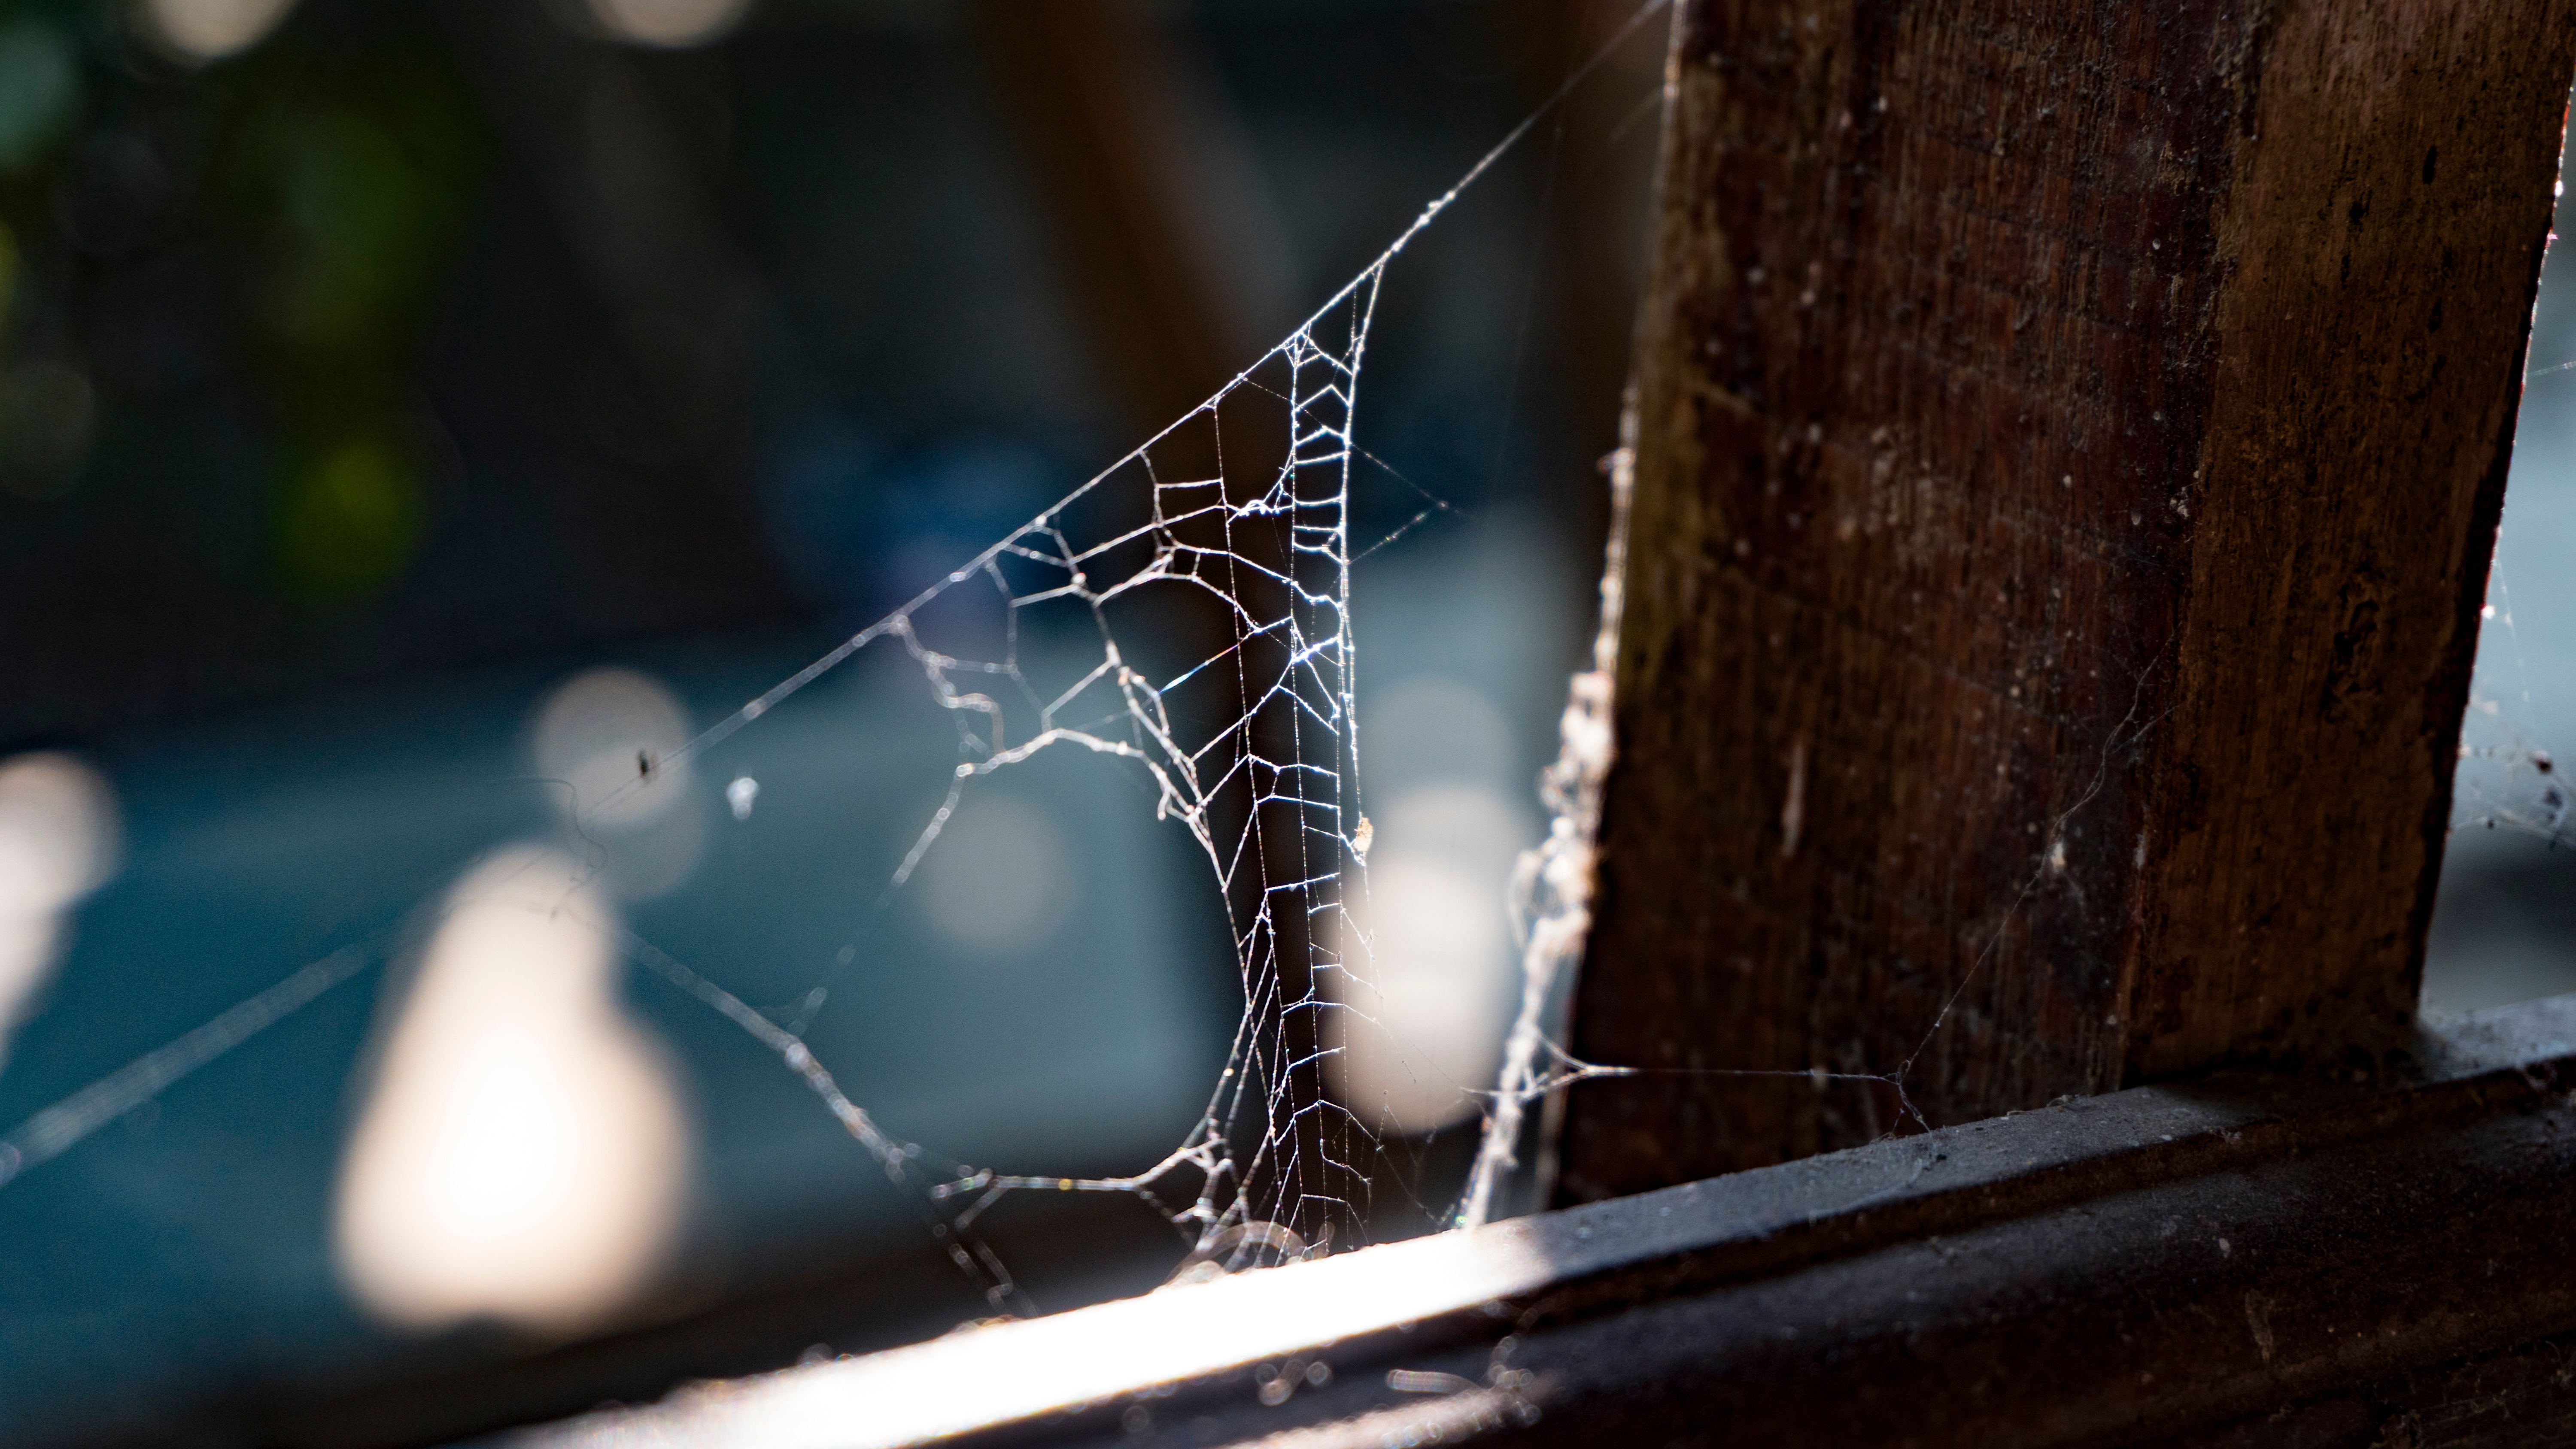
branch, wing, light, photography, sunlight, leaf, color, darkness, blue, black, invertebrate, close up, macro photography